San Manuel Copper Mine

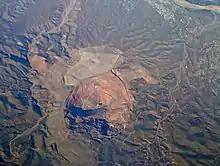
San Manuel copper mine site in 2009, after reclamation. The mine closed in 2003. The dry San Pedro River and part of the town are visible at top right.

The San Manuel Copper Mine was a surface and underground porphyry copper mine located in San Manuel, Pinal County, Arizona. Frank Schultz was the original discoverer, in 1879, but the main body of the deposits were discovered by Henry W. Nichols in 1942. The exploration drilling went on from 1943 to 1948, with the first mine shaft built 1948. Louis Lesser developed a mining city to service Nichols’ newly discovered deposits, and the development was completed about 1954. The first major production began in 1955. The mine and smelter were permanently closed in 2003.